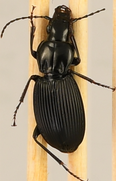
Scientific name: Pterostichus lachrymosus
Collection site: Mountain Lake Biological Station NEON (MLBS), plot MLBS_008